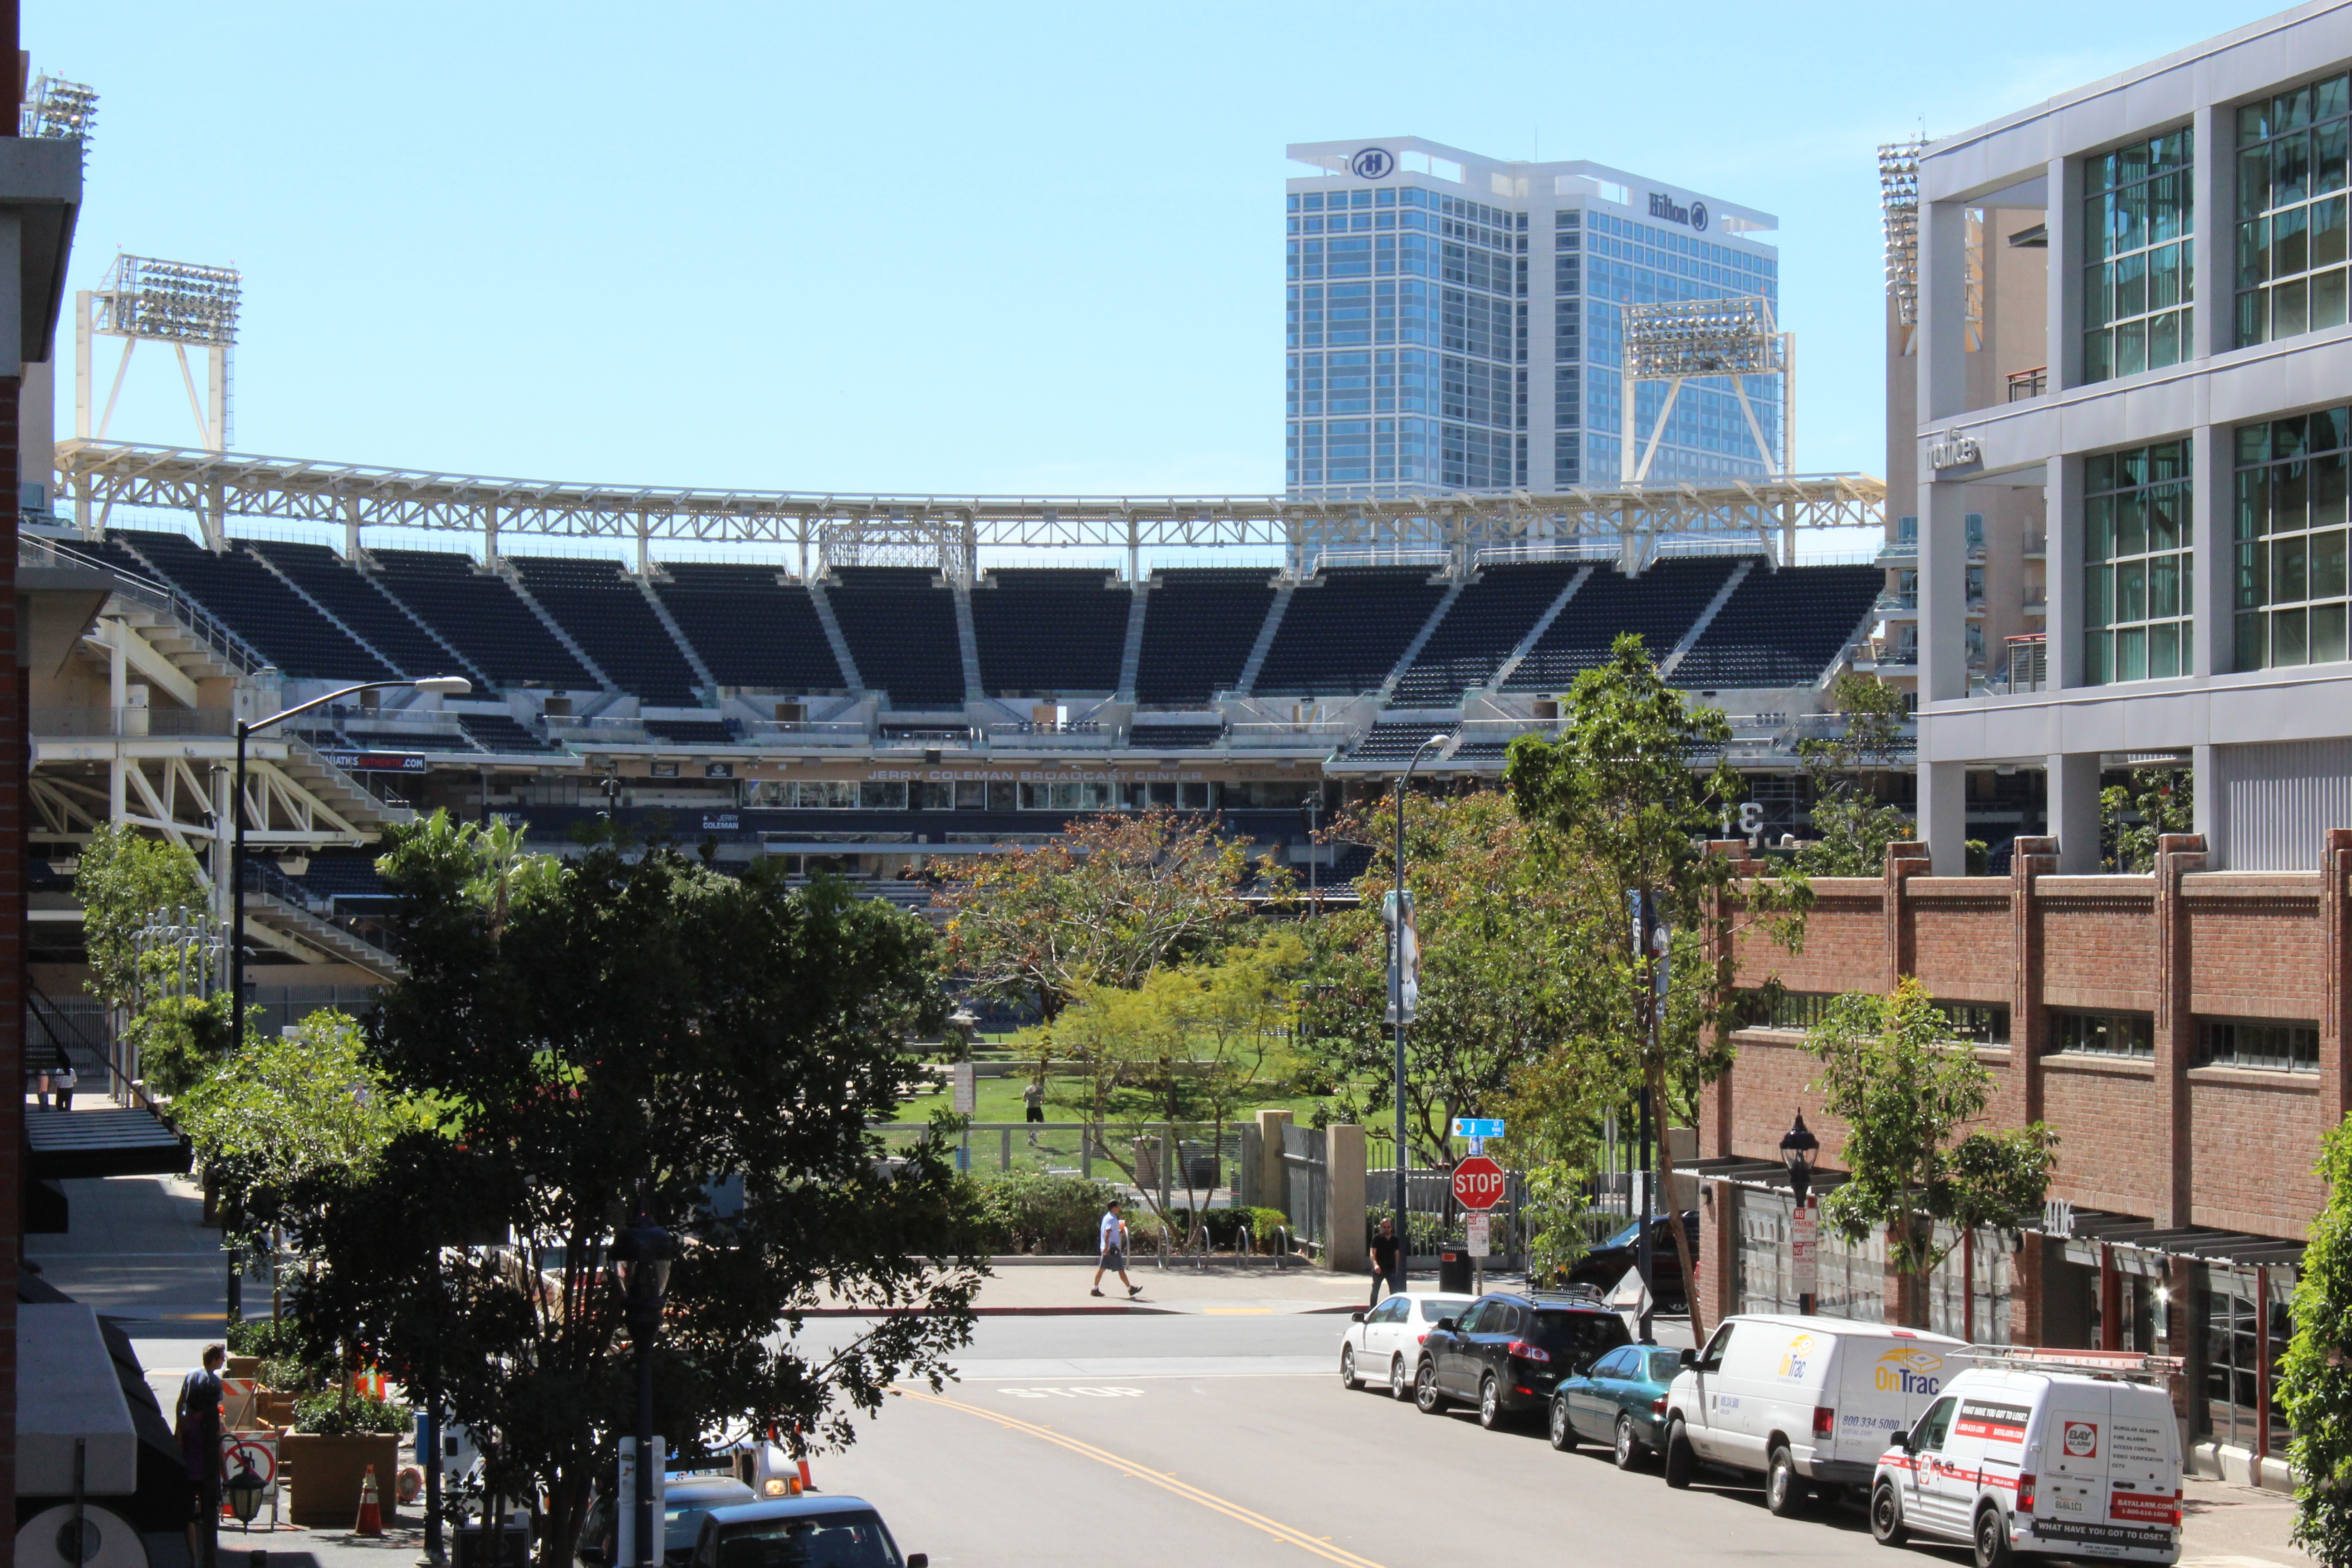
structure, baseball, city, urban, overpass, cityscape, downtown, transport, plaza, stadium, public transport, arena, san diego, shopping mall, skyway, human settlement, sport venue